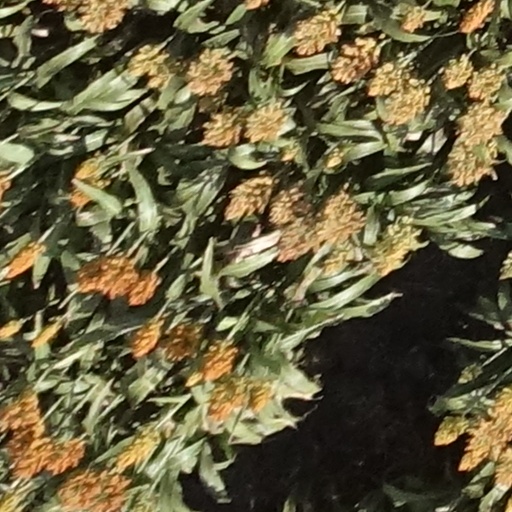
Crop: sorghum